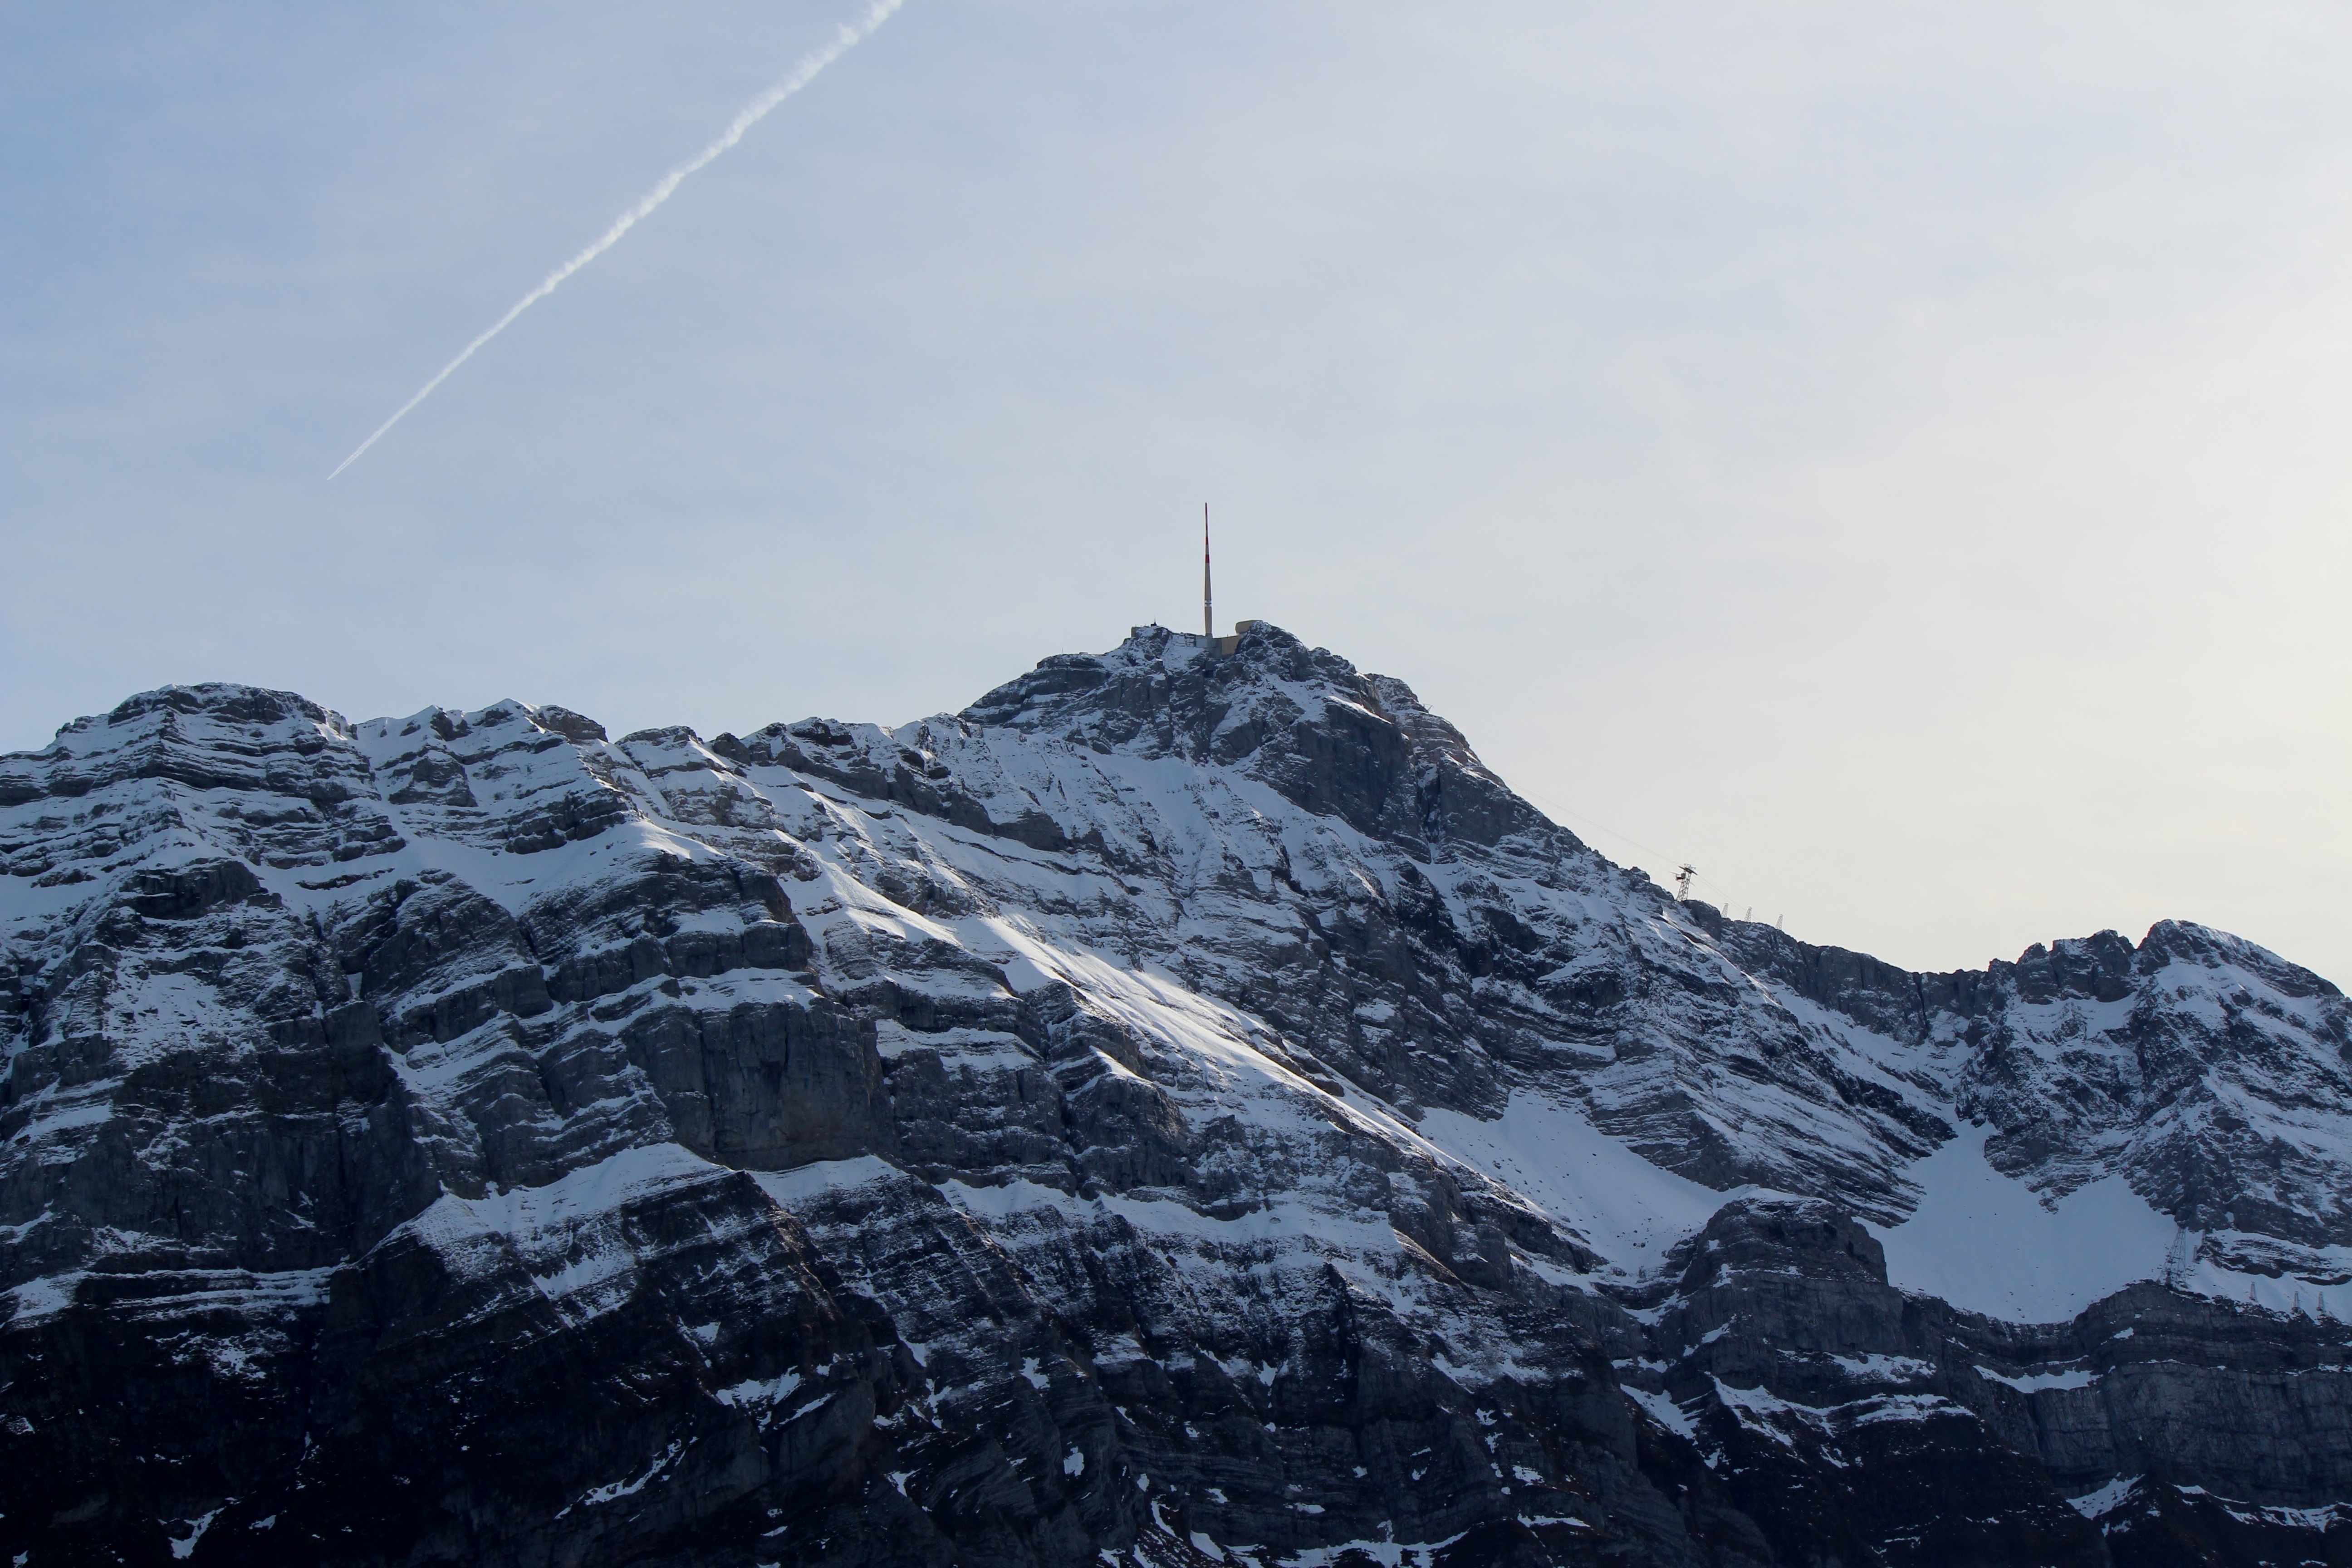
rock, mountain, snow, winter, adventure, mountain range, weather, alpine, terrain, ridge, summit, mountaineering, mountains, alps, plateau, fell, swiss alps, landform, s ntis, mountain pass, alpstein, geographical feature, mountainous landforms, geological phenomenon